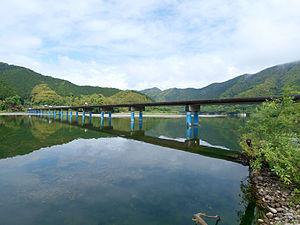
Le fleuve Shimanto est un cours d'eau de l'île de Shikoku au Japon.